Answer in natural language. Considering the relative positions, where is black glossy countertop with respect to irregular black plastic garbage? Choose between the following options: right or left
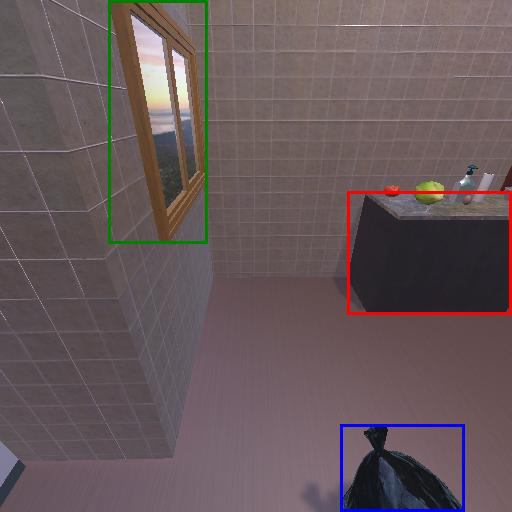
<answer>right</answer>